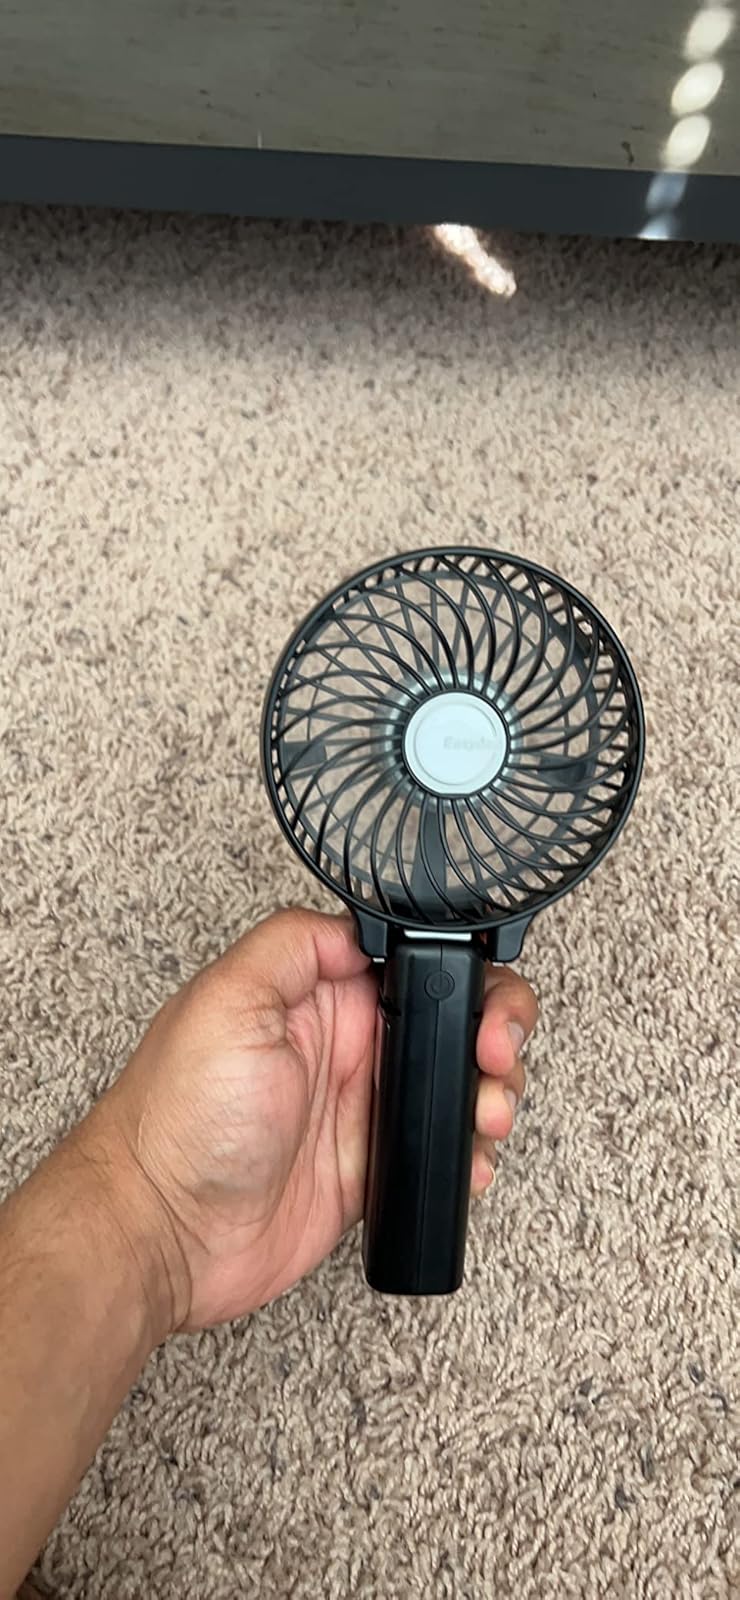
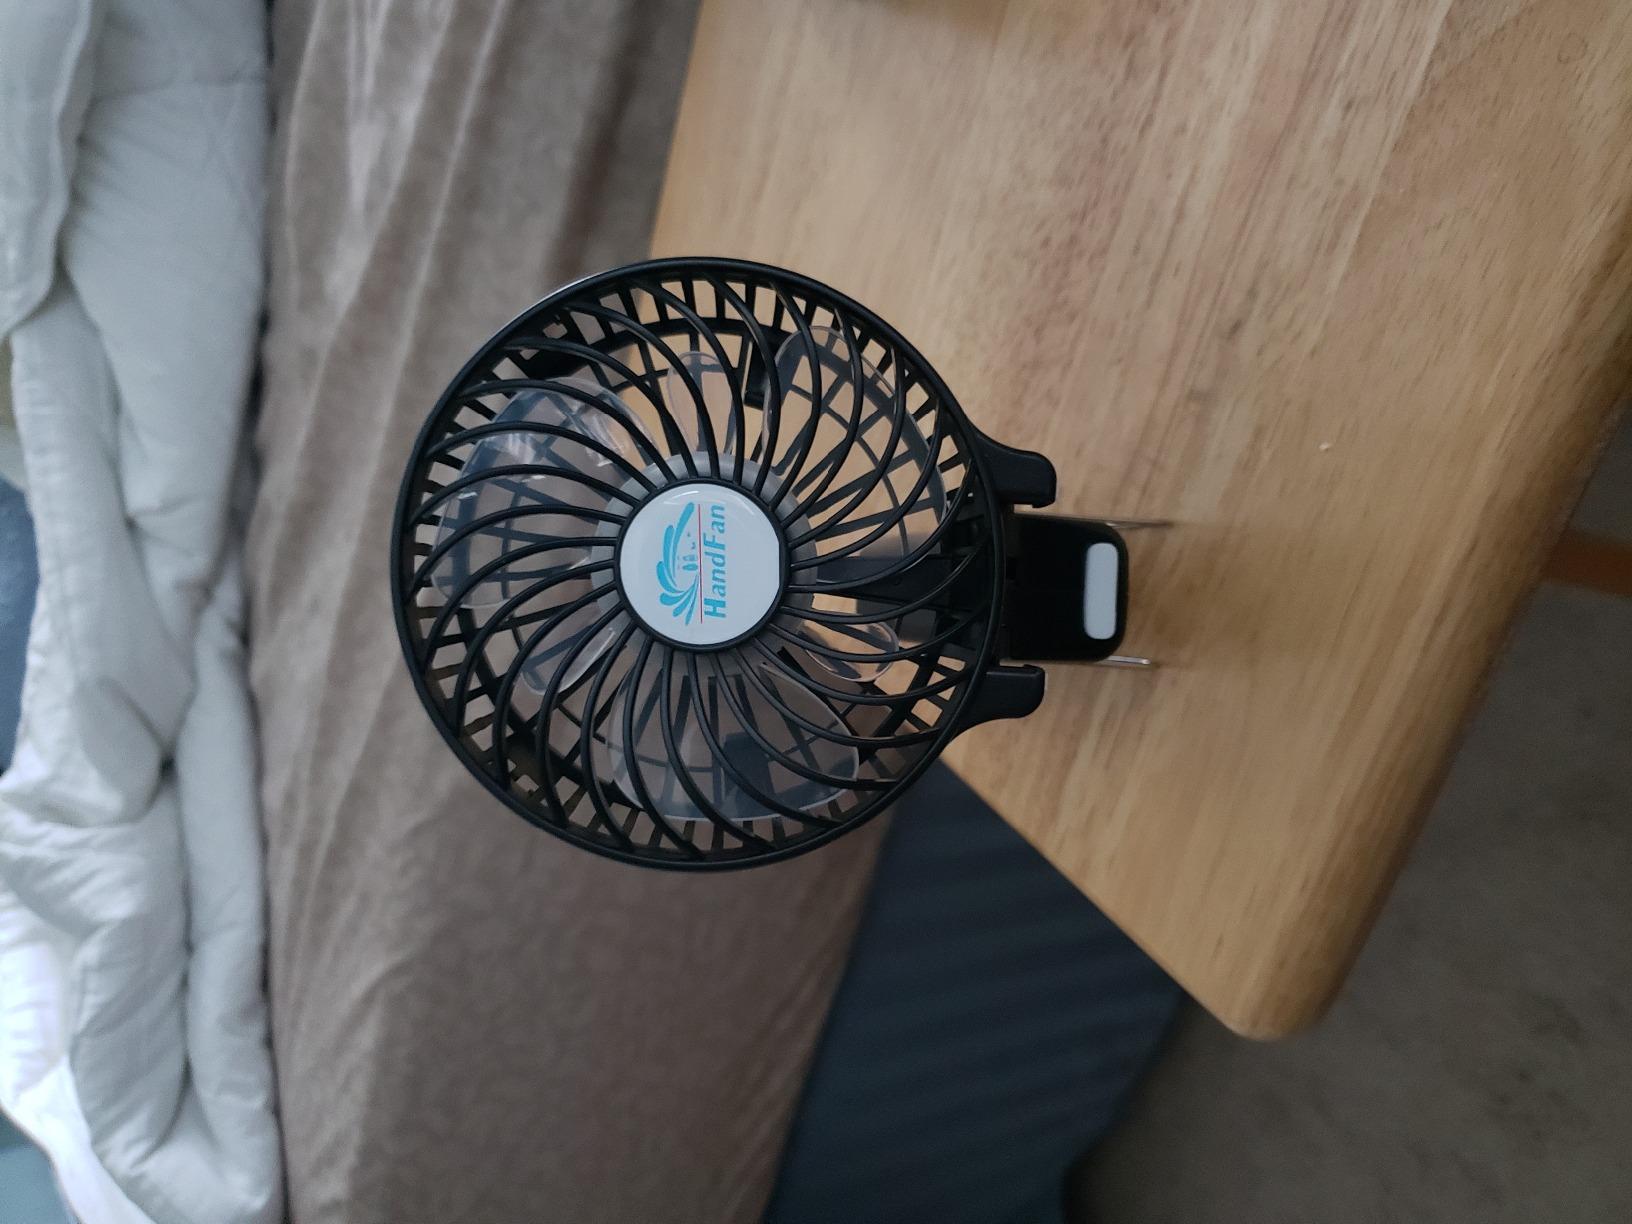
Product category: fan
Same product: no